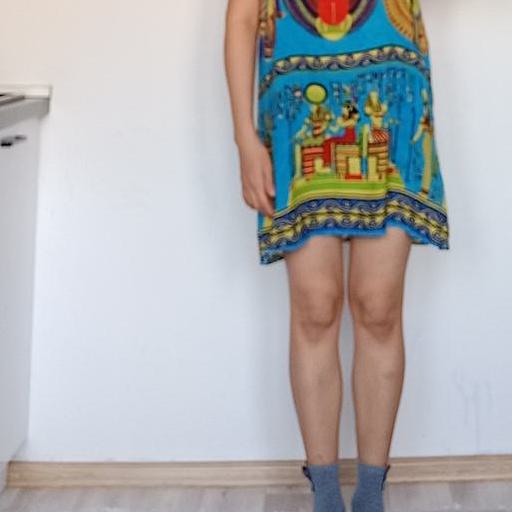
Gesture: no_gesture